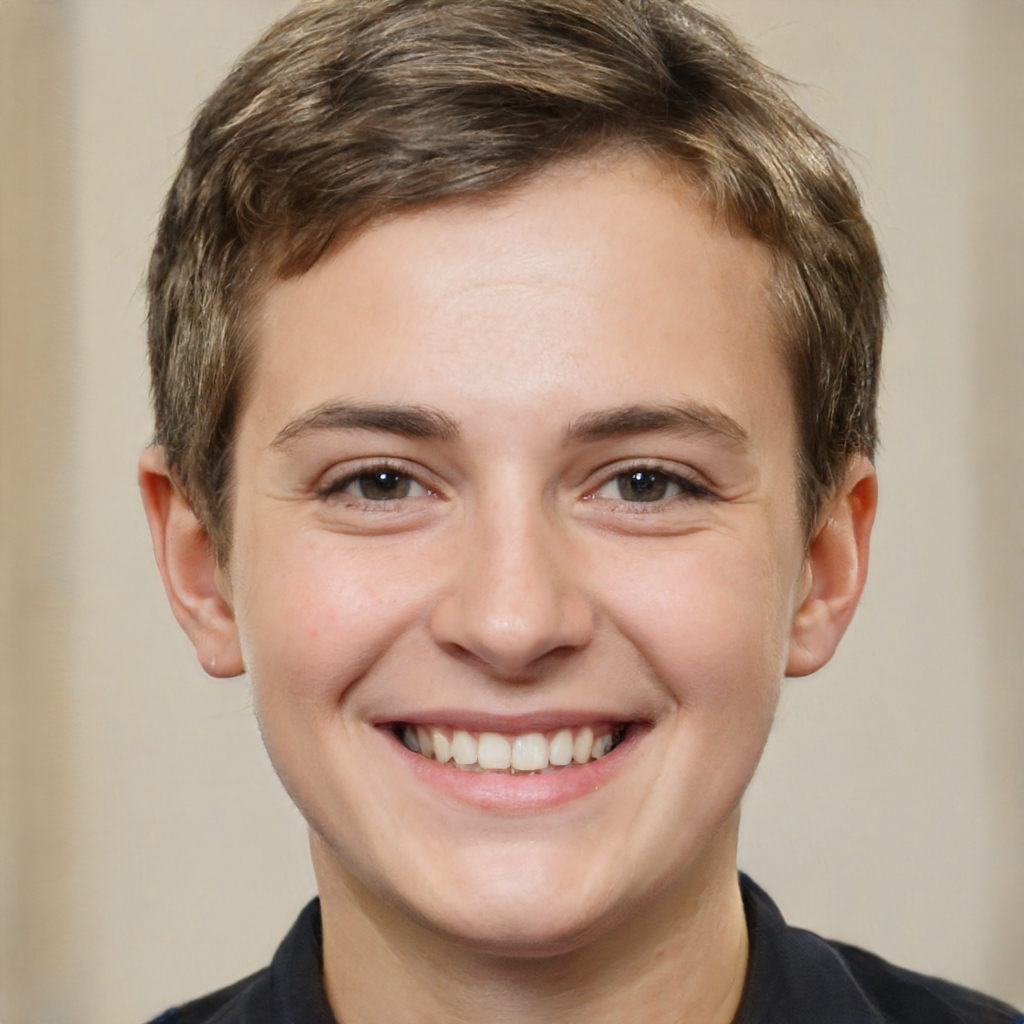
Label: Colored